2022 Hunga Tonga–Hunga Haʻapai eruption and tsunami

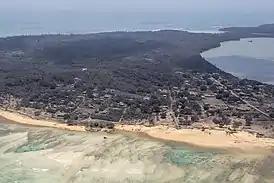

On 23 January, the Tongan government confirmed that eight people on Nomuka island were injured, with six others sustaining minor injuries.